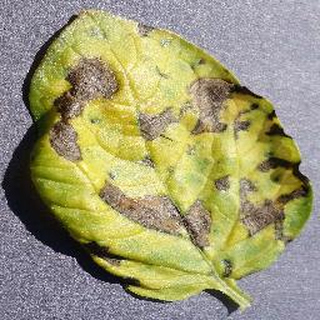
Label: potato_early_blight